Lontong

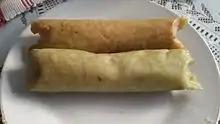
Unwrapped "lontong". Different colors depend on the banana leaf which is used as the wrapper is a typically Indonesian "lontong."

Alternative ways of cooking "lontong" include placing uncooked rice into a muslin bag and then letting the water seep in and cause the rice to form a solid mass. Another popular and easier method is by using commercially available plastic pouches; rice-filled and punctured with a needle to create small holes to allow the water to seep into the package, which are then boiled until the rice becomes cooked and has filled up the pouch. This method was meant to imitate the banana leaf's liquid permeability. Nevertheless, the use of organic banana leaves is highly recommended for better health and ecological reasons.